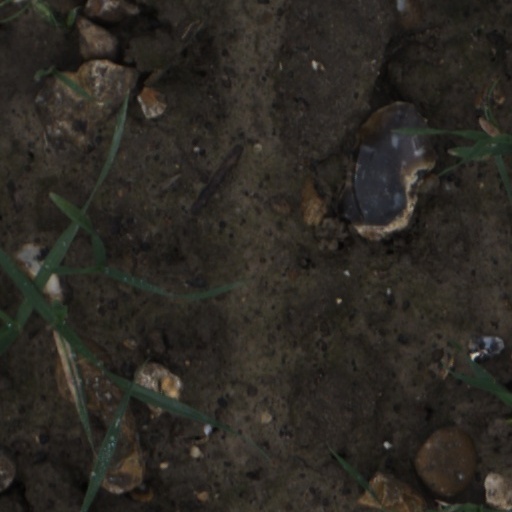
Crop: wheat